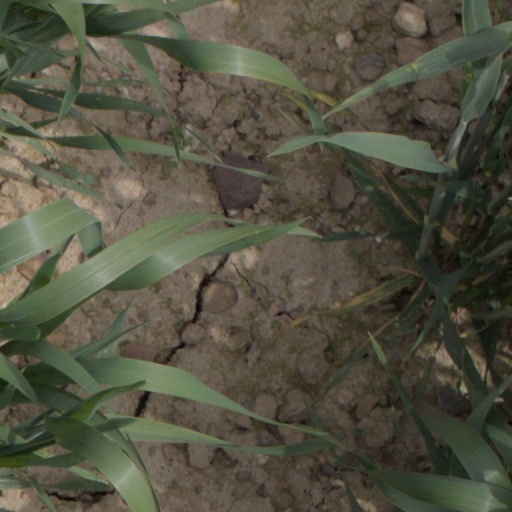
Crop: wheat